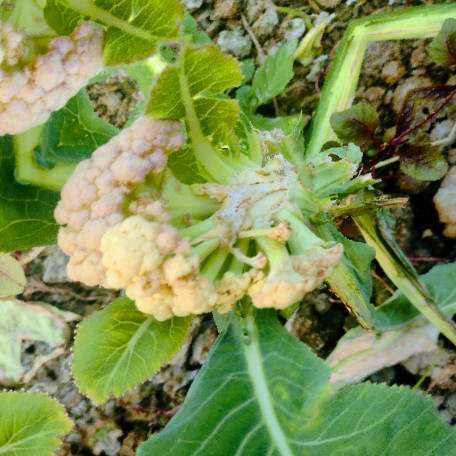
Label: Bacterial spot rot